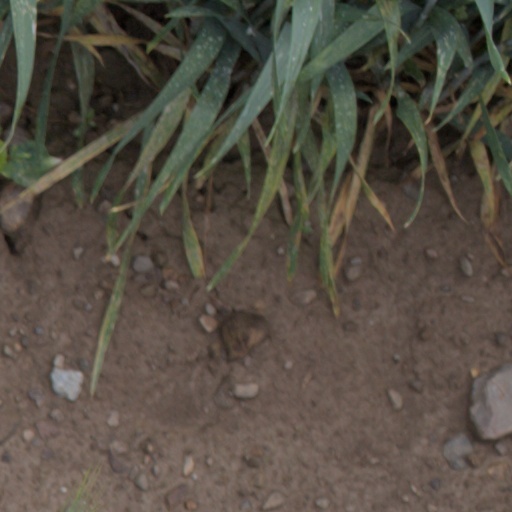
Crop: wheat